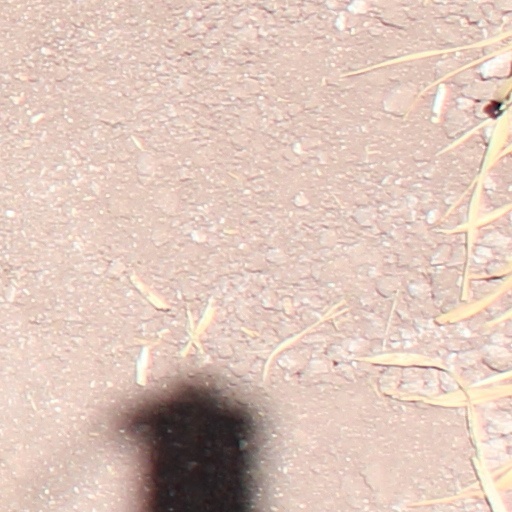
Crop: wheat